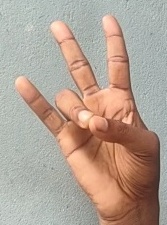
ASL sign: 7